Love Forever (film)

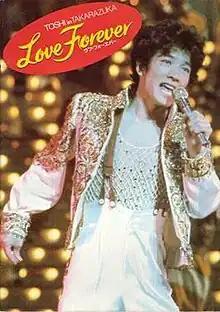

Toshi in Takarazuka – Love Forever is a 1983 Japanese dance and musical film directed by Umetsugu Inoue, presenting Toshihiko Tahara, a singer then noted for his abilities as a dancer, with a large supporting cast of singers and dancers – mainly drawn from the roster of the Johnny & Associates talent agency of Johnny Kitagawa. The film was shot in the Tokyo Takarazuka Theatre Tokyo and Yurakucho on January 29–30.